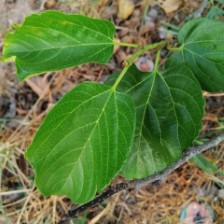
Variety: WhiteKing